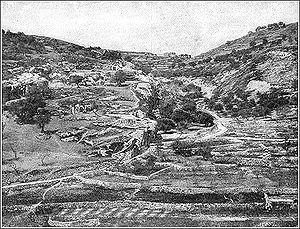
La cosmologie biblique est la conception biblique du cosmos en tant qu'entité organisée et structurée, ayant une origine, un ordre, un sens et un destin. La Bible a été constituée au cours de nombreux siècles par plusieurs auteurs, et reflète l'évolution de la croyance religieuse; par conséquent, sa cosmologie n'est pas toujours uniforme. Les textes Bibliques ne représentent pas nécessairement les convictions de tous les Juifs ou Chrétiens de l'époque ou ils ont été mis par écrit : la majorité des textes qui forment la Bible hébraïque ou l'Ancien Testament en particulier, représentent les croyances d'un petit segment d'une ancienne communauté israélite, les membres d'une tradition religieuse tardive de Judée basée à Jérusalem, et exclusivement consacrée au culte de Yahvé.